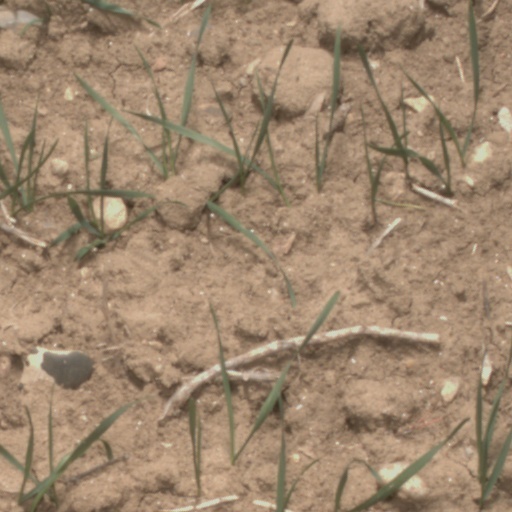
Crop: wheat